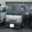
Label: truck